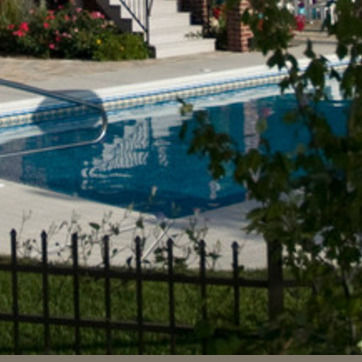
Material: water